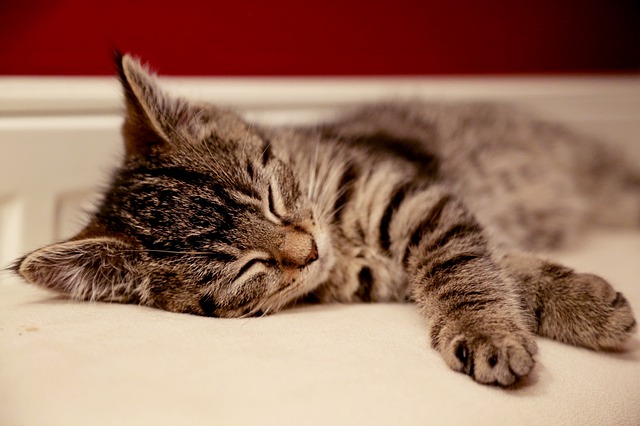
Label: cat